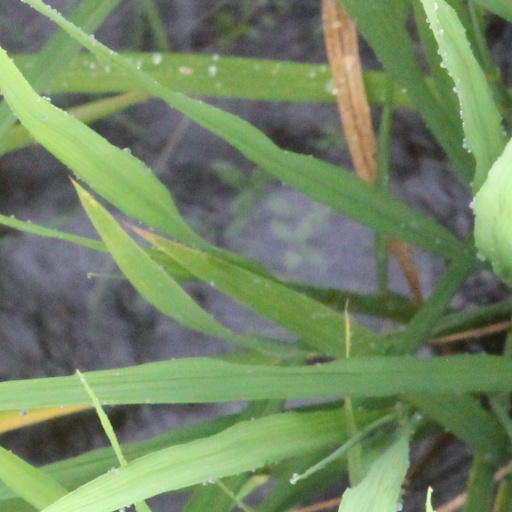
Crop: rice